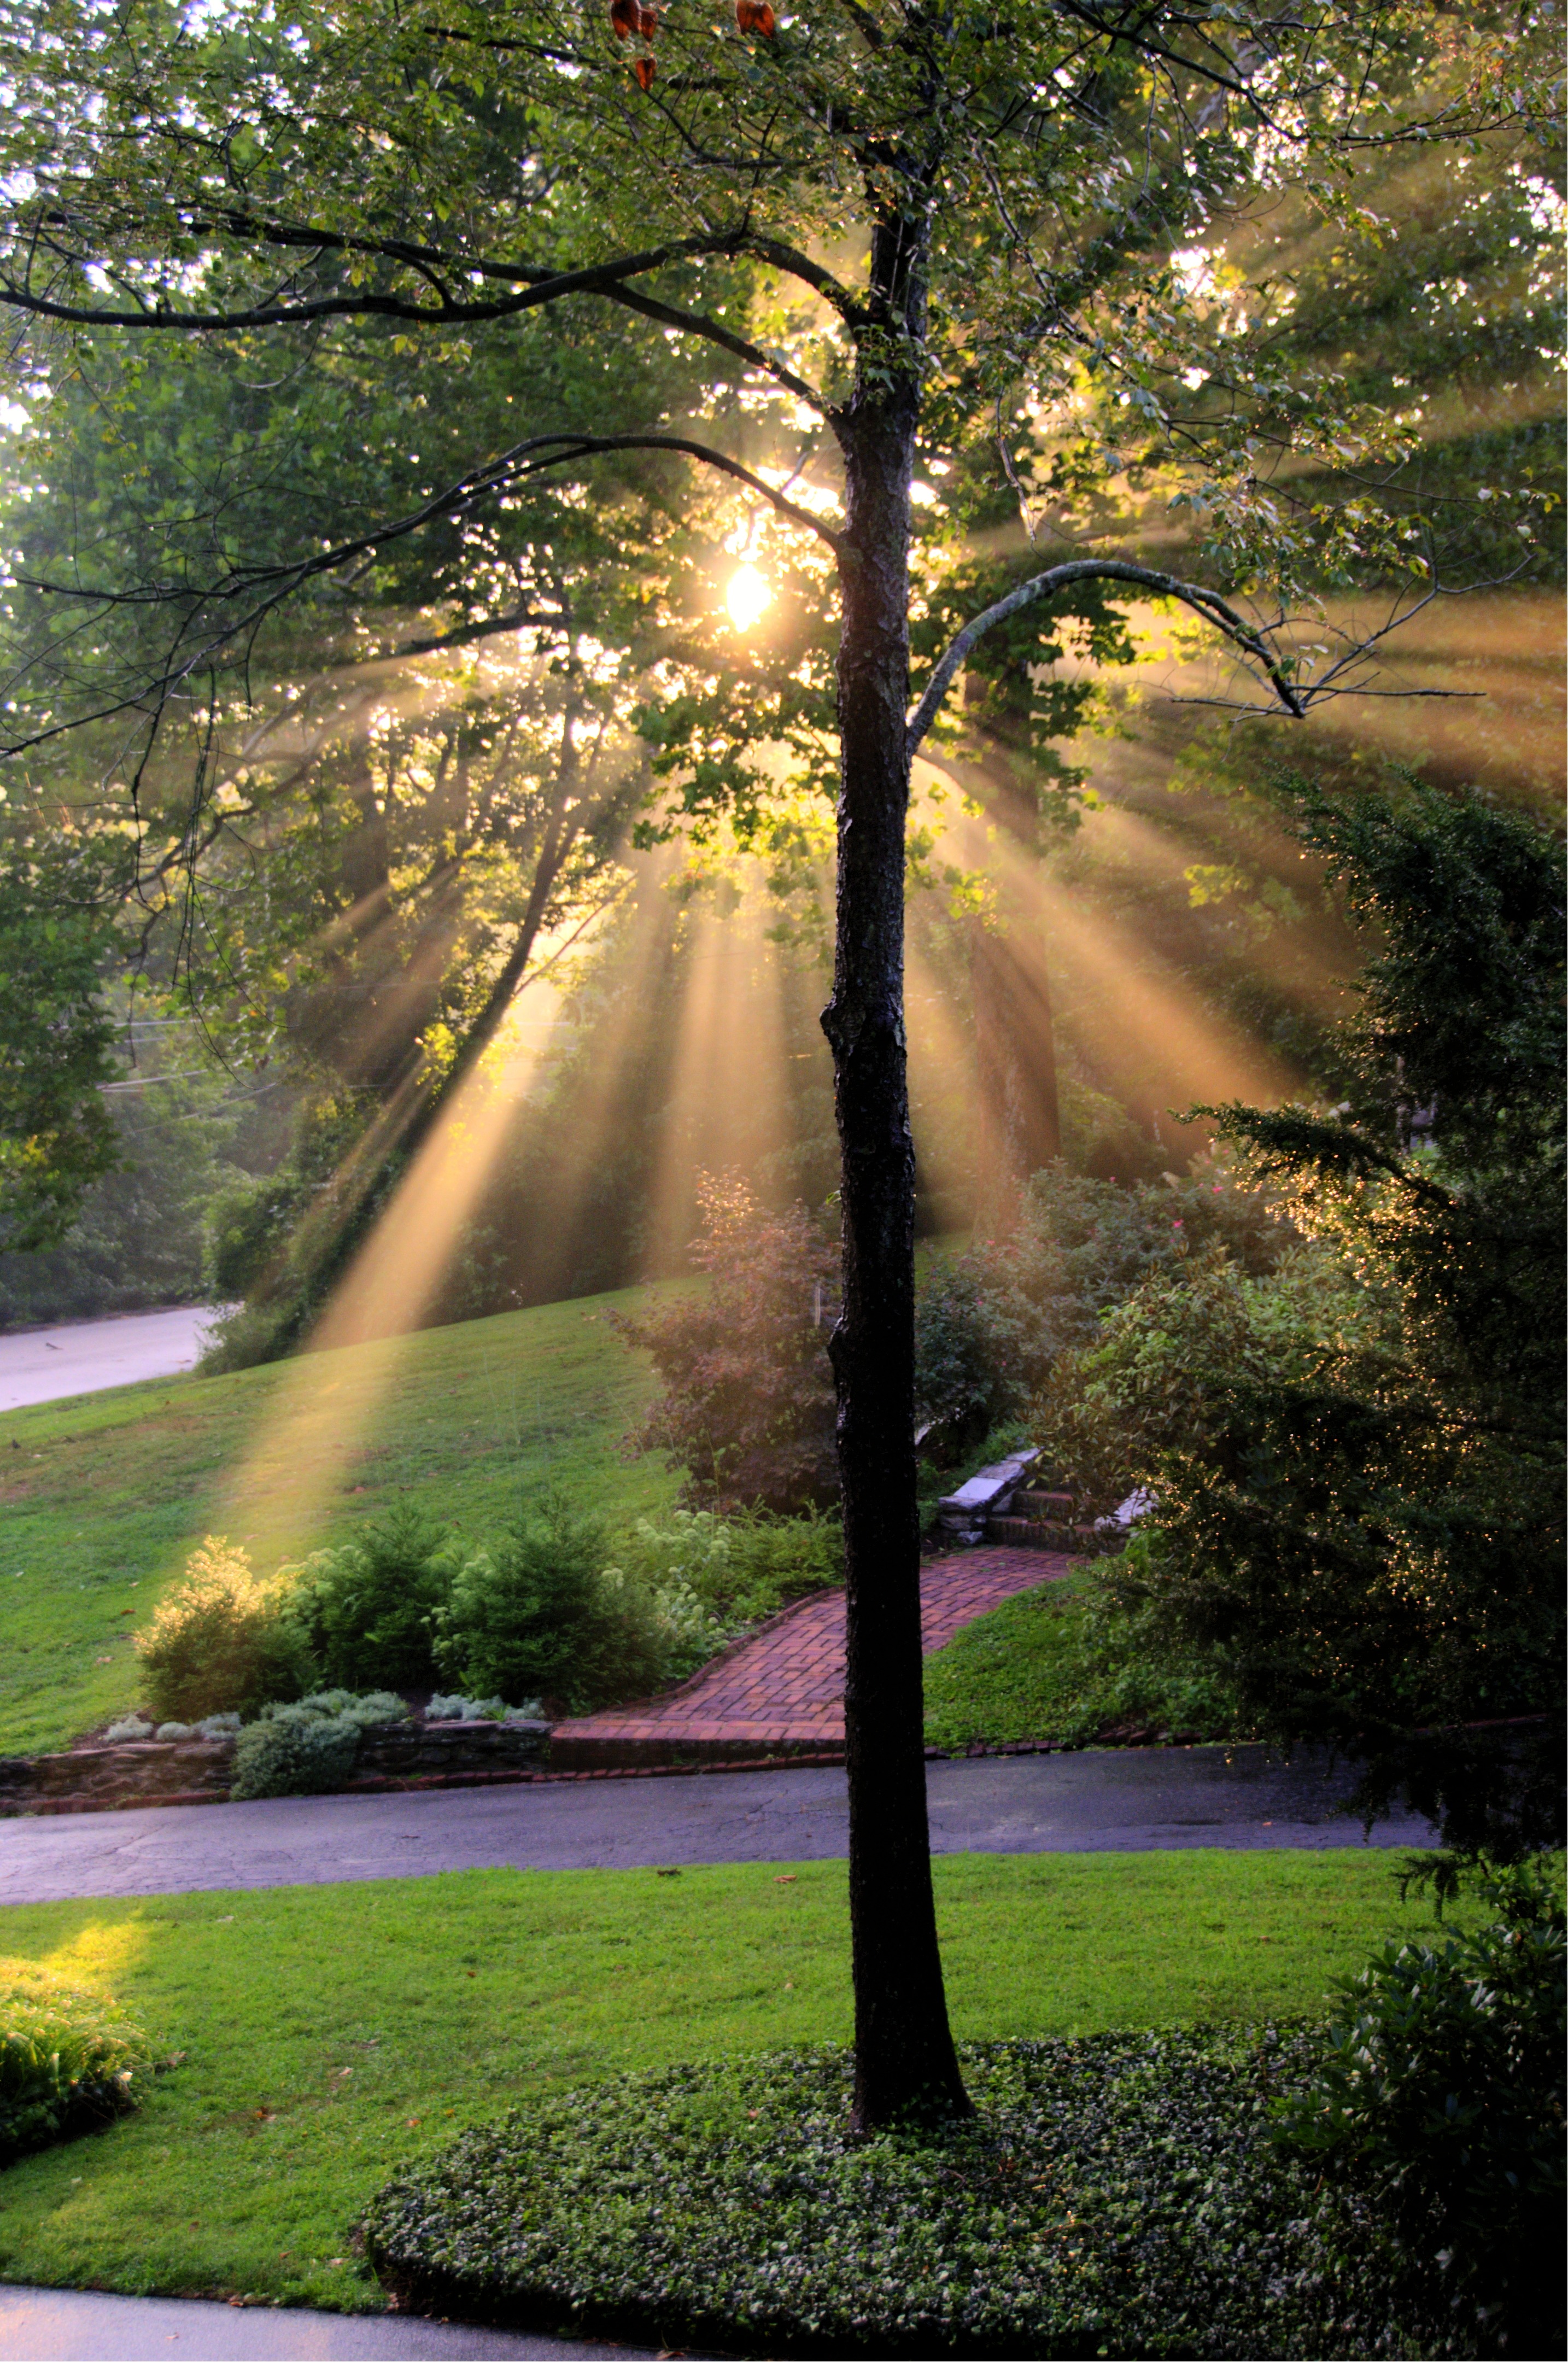
landscape, tree, nature, forest, grass, light, plant, sun, lawn, sunlight, morning, leaf, flower, green, reflection, autumn, park, botany, garden, outside, rays, woodland, woody plant, arecales